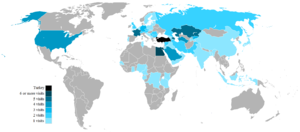
Abdullah Gül, né le 29 octobre 1950 à Kayseri, est un homme d'État turc, cofondateur du Parti de la justice et du développement et président de la République de Turquie de 2007 à 2014.